Josh Harrellson

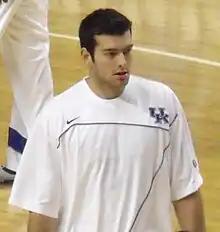
Harrellson in 2009

In his first year at Kentucky, Harrellson played in 34 games, starting in 2. He was named to the Las Vegas Invitational All-Tournament Team; he posted his first career double-double (12 points, 10 rebounds) in the tournament's championship game against the West Virginia Mountaineers. The game was one of only six all season in which Harrellson tallied at least 10 points. At halftime of a game against the Vanderbilt Commodores in Nashville on February 17, 2009, Kentucky coach Billy Gillispie ordered Harrellson to listen to the game plan from a bathroom stall. After the game, Gillispie made Harrellson ride back to Lexington in the equipment van instead of on the bus with his teammates.